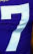
Number: 7